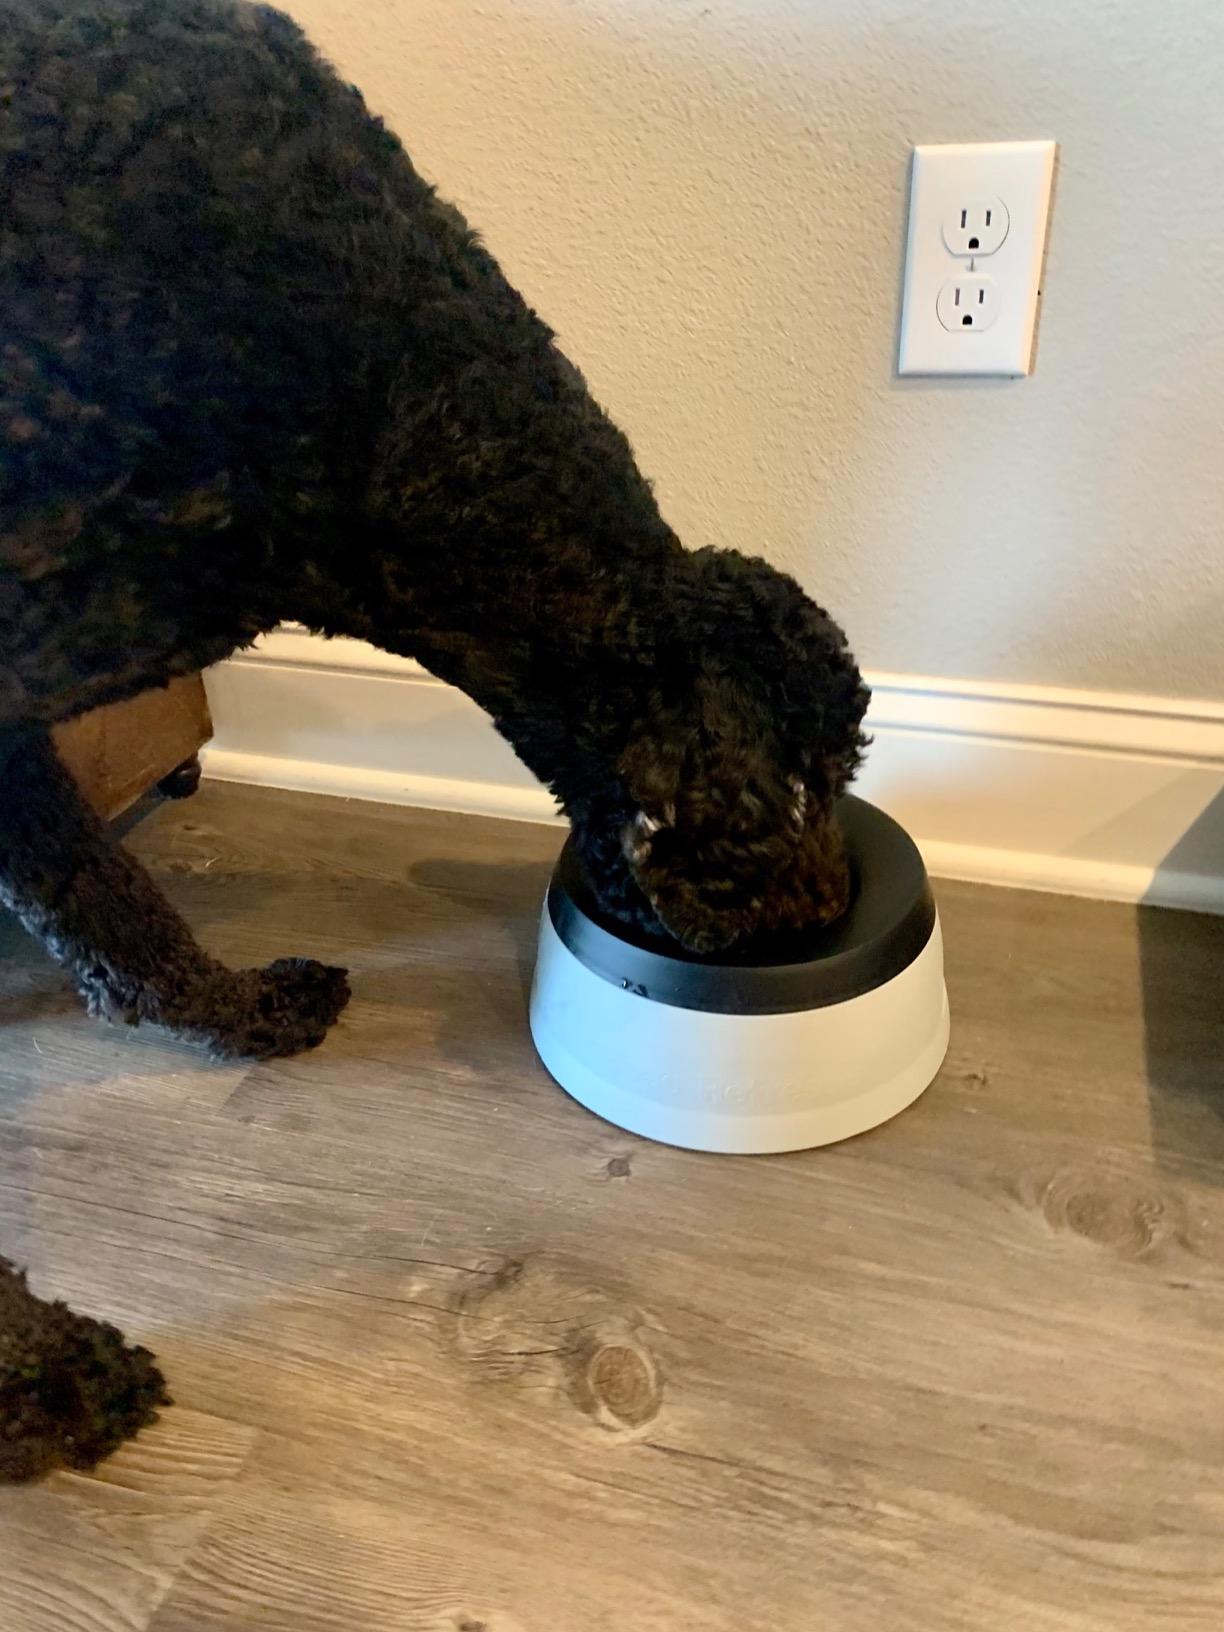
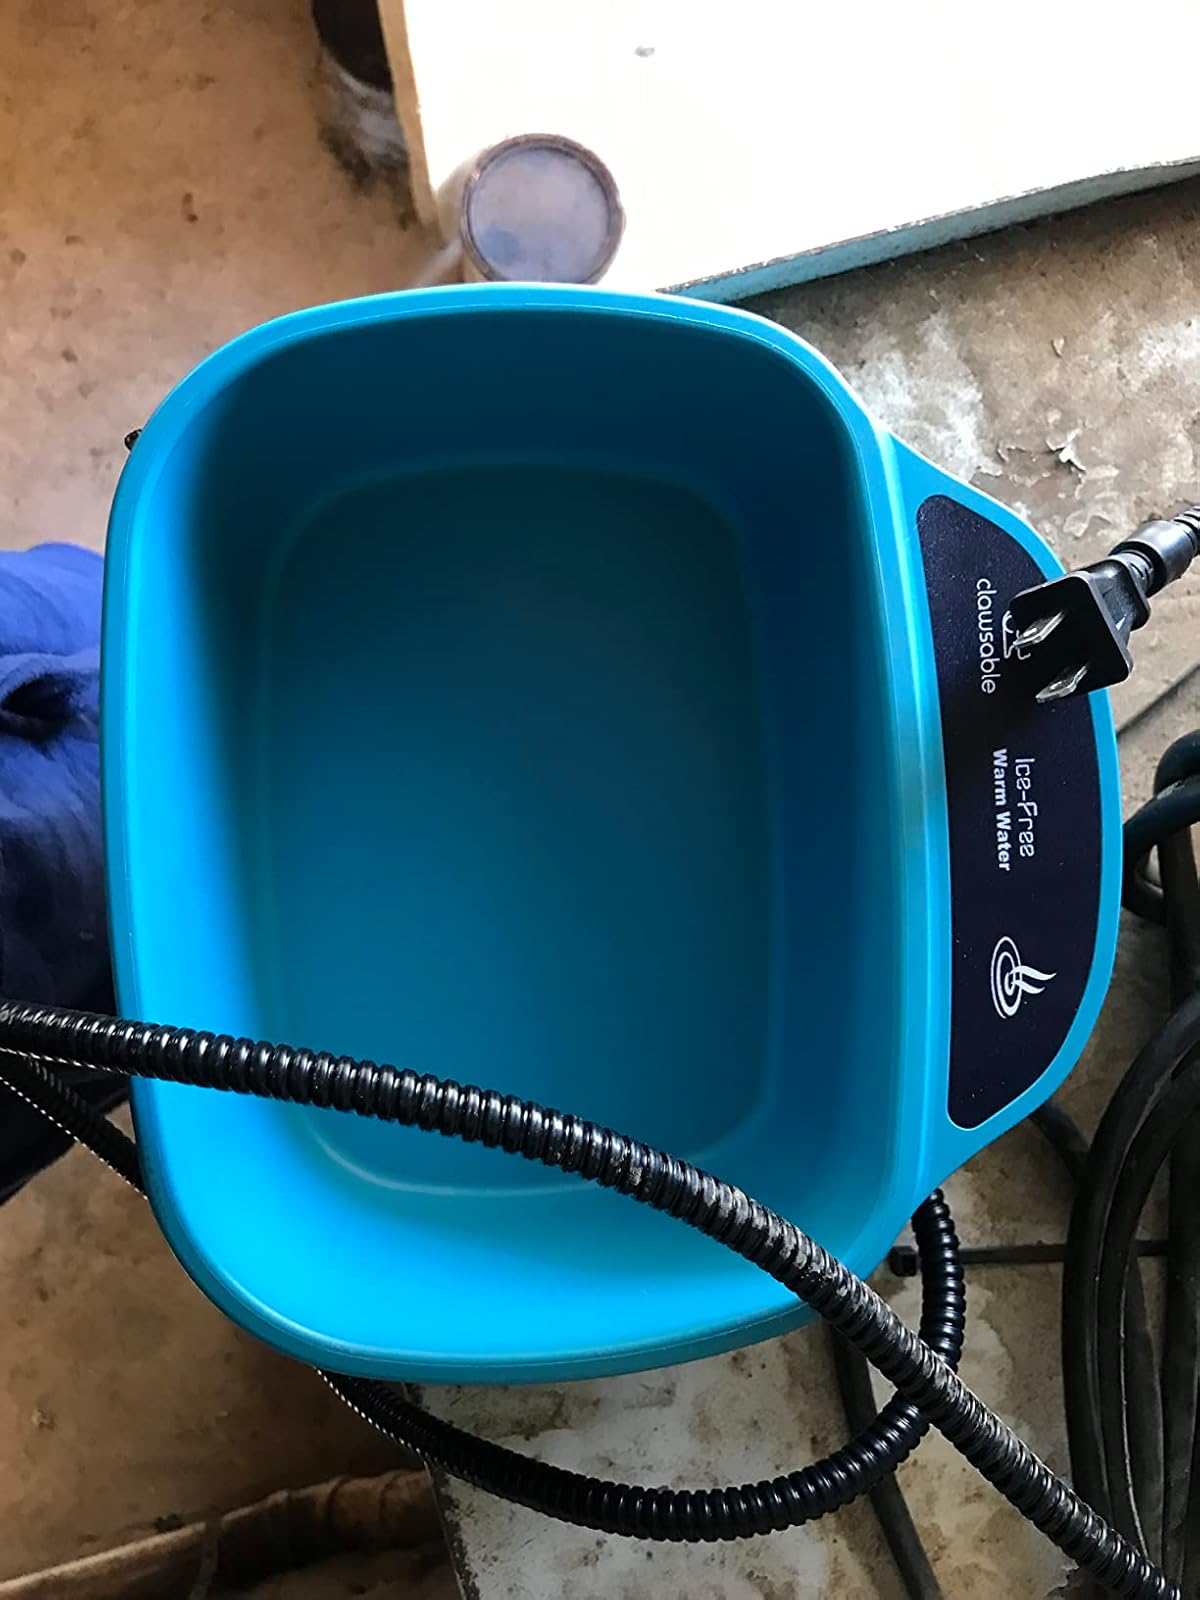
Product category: items_bowl
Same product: no